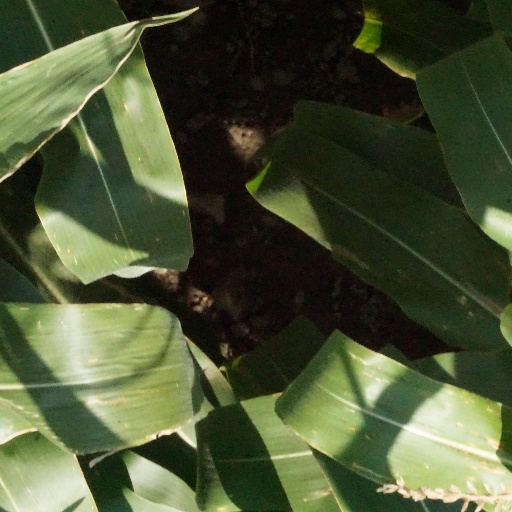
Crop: maize; corn